British philosophy

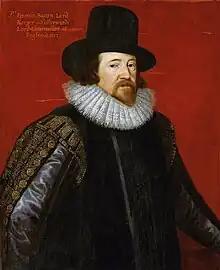
Francis Bacon

Francis Bacon (1561–1626) was an Englishman who was a statesman, scientist, lawyer, jurist and author in addition to being a philosopher. He famously died of pneumonia contracted while studying the effects of freezing on the preservation of meat. He served both as Attorney General and Lord Chancellor of England. Although his political career ended in disgrace, he remained extremely influential through his works, especially as philosophical advocate and practitioner of the scientific method and pioneer in the Scientific Revolution.